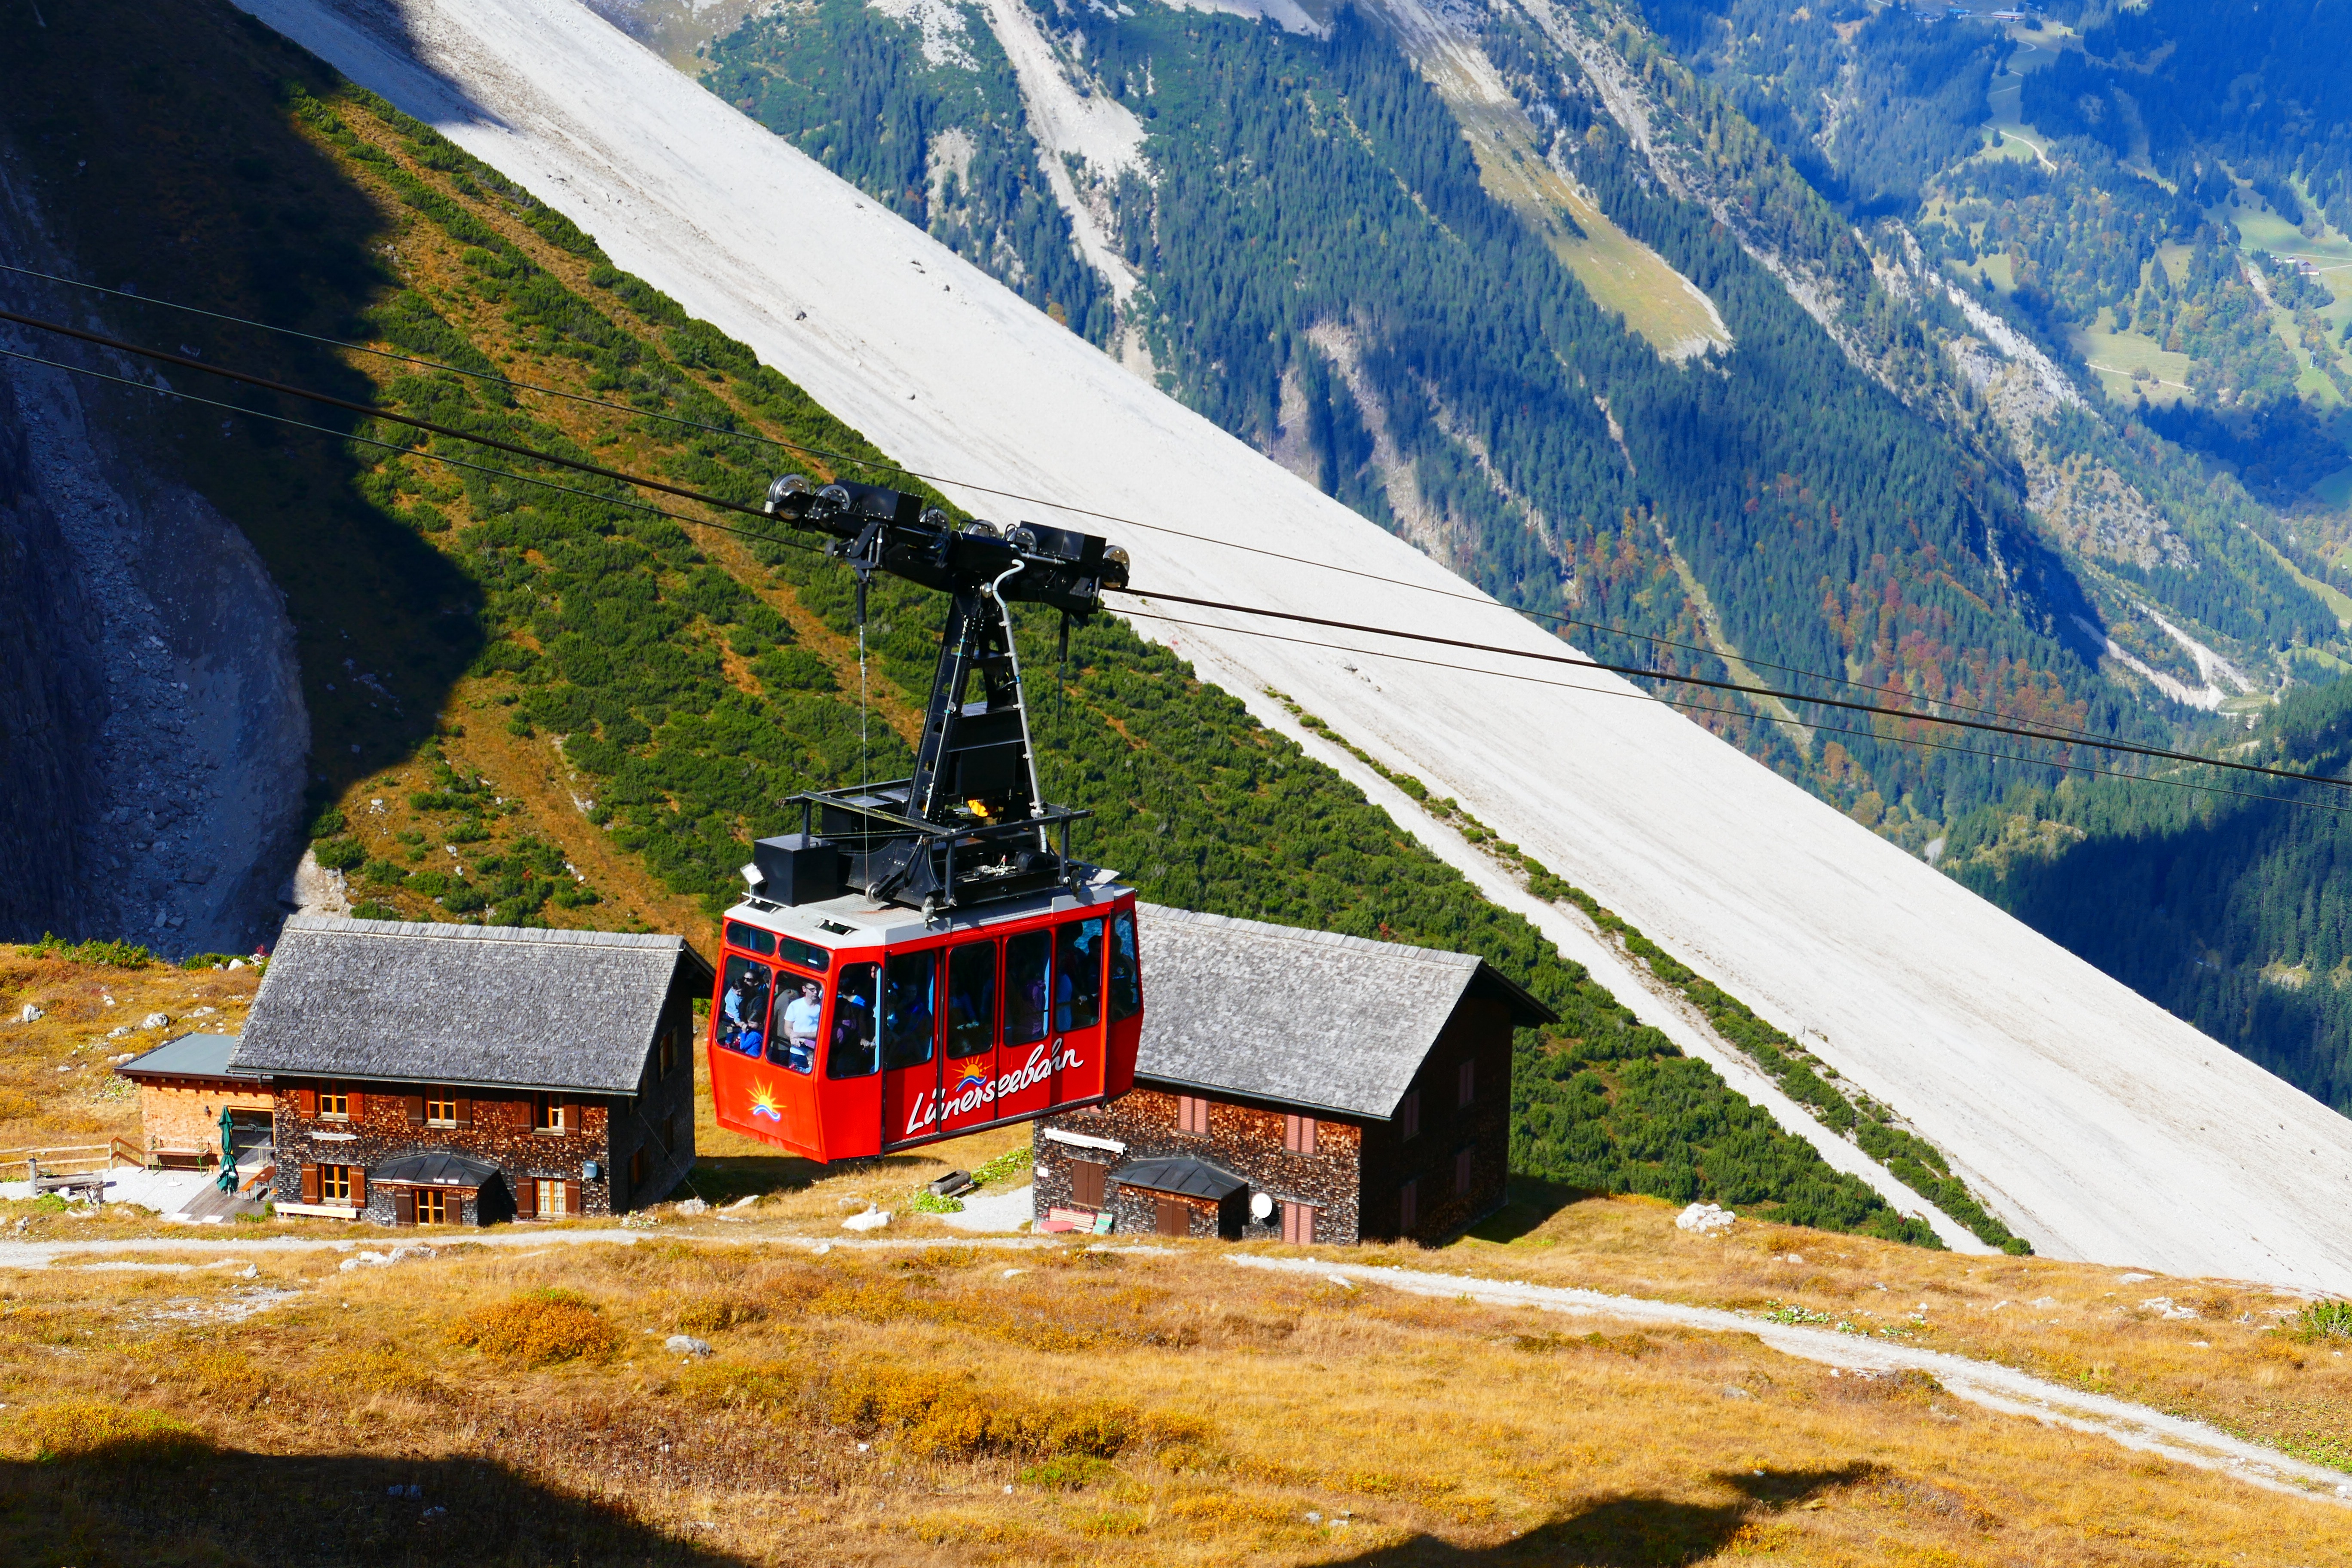
mountain, adventure, mountain range, cable, vehicle, ski lift, fjord, cable car, alps, gondola, passenger transport, mountain station, mountain railway, shuttle service, mountainous landforms, luenersee